Sound attenuator

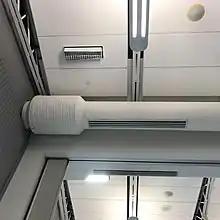
Circular sound attenuator (left of the grille)

Sound attenuators are available in circular and rectangular form factors. Prefabricated rectangular sound attenuators typically come in 3, 5, 7, or 9-ft lengths. The width and height of the sound attenuators are often determined by the surrounding ductwork, though extended media options are available for improved attenuation. The baffles of rectangular sound attenuators are commonly referred to as splitters, whereas circular sound attenuators contain a bullet-shaped baffle.